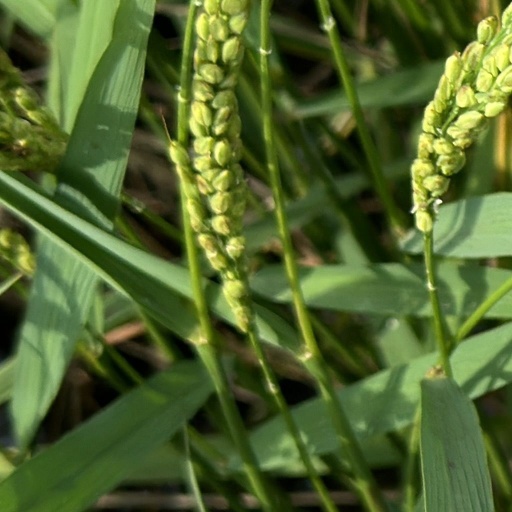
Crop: rice